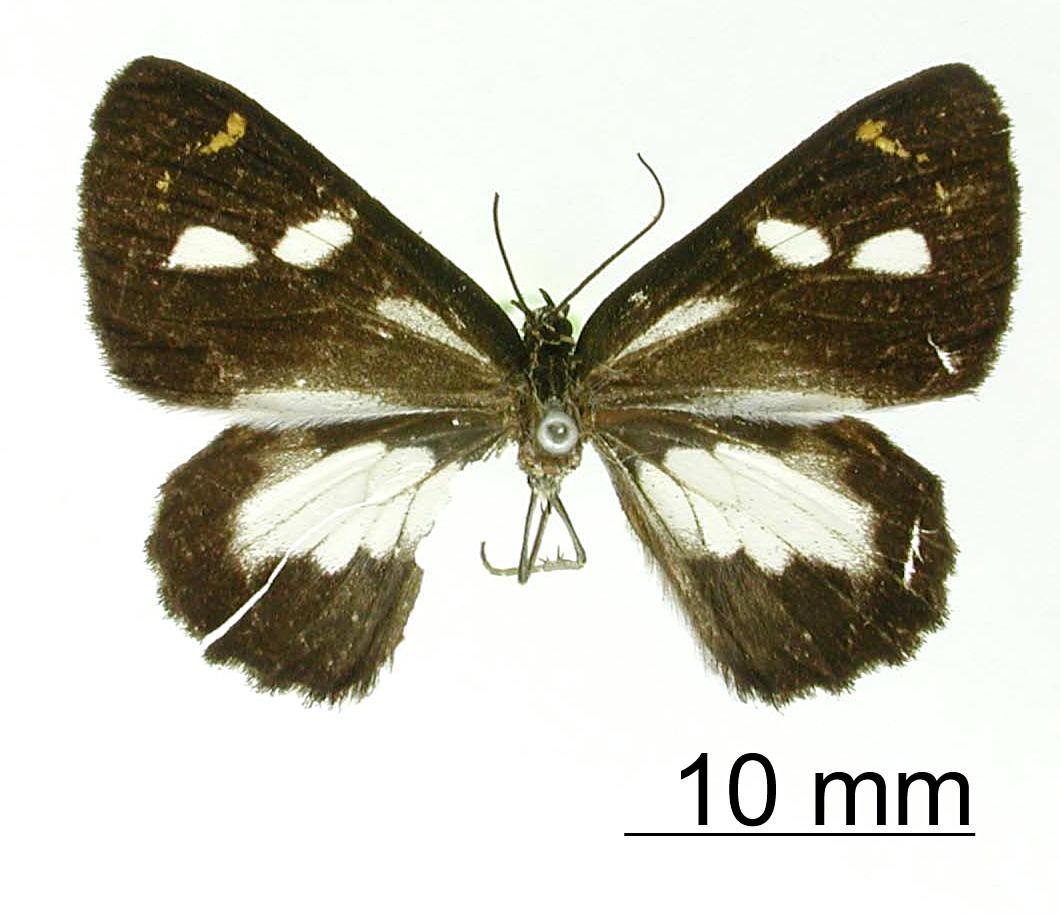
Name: Heterusia dilectaria
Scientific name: Heterusia dilectaria Dognin, 1900
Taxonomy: Animalia, Arthropoda, Insecta, Lepidoptera, Geometridae, Ennominae
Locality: Bolivia